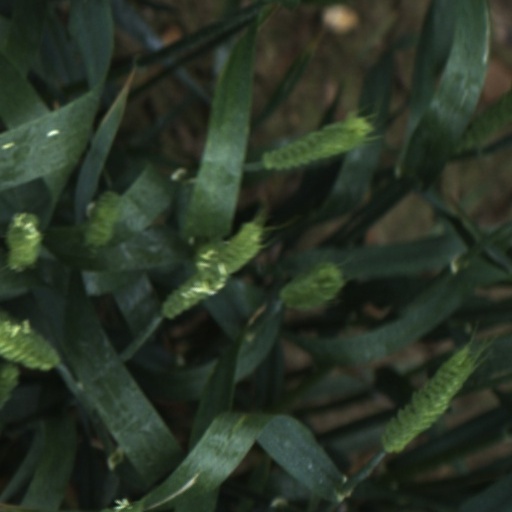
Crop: wheat